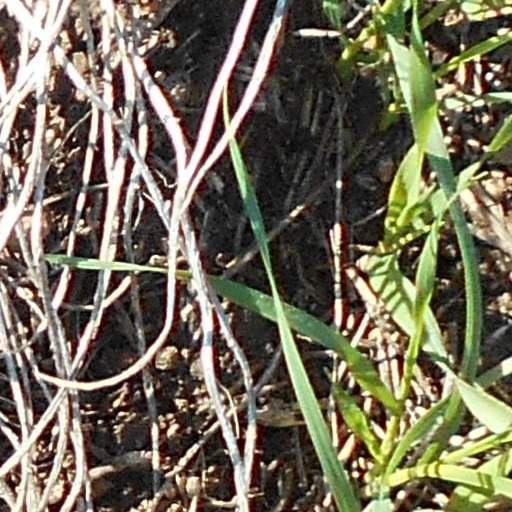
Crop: wheat